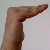
The image shows a hand gesture representing a space in Indian Sign Language.